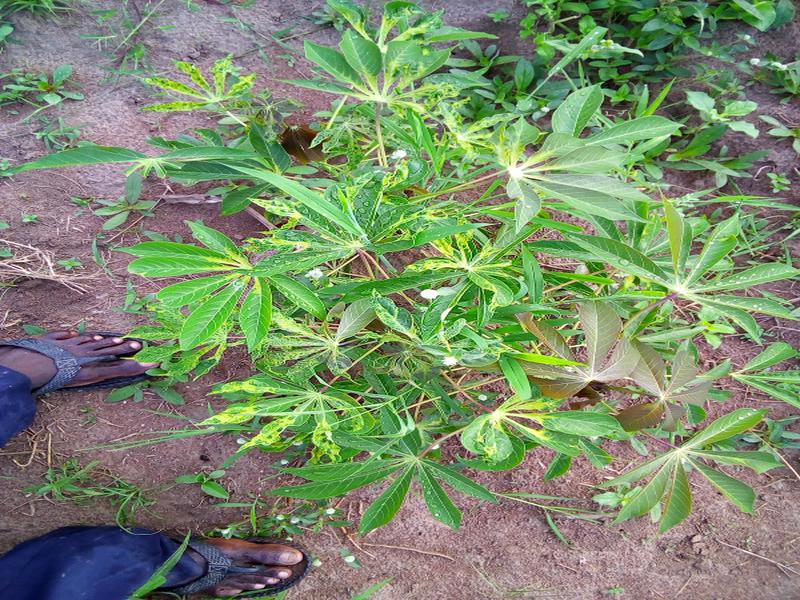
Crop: cassava
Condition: mosaic_disease